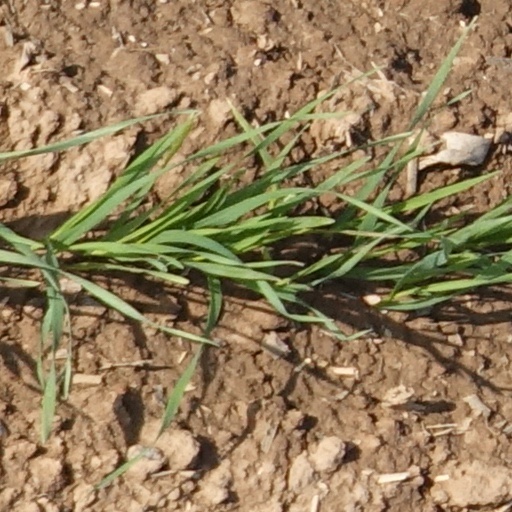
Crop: wheat